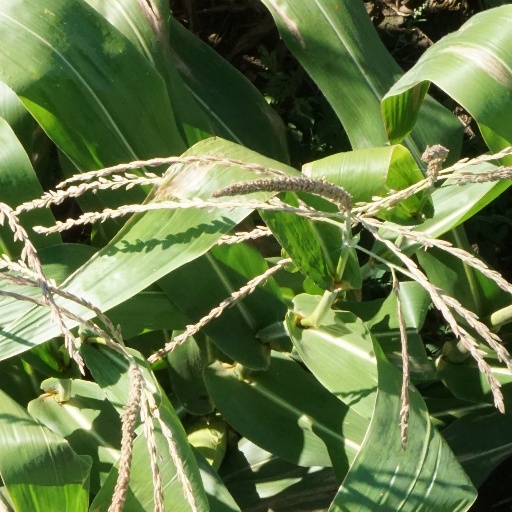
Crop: maize; corn